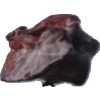
Label: carambola